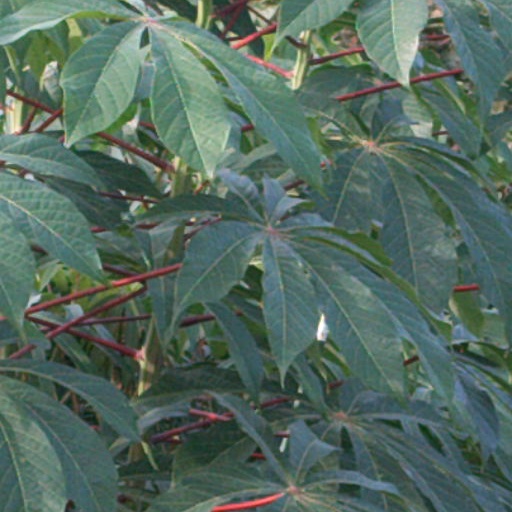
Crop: cassava